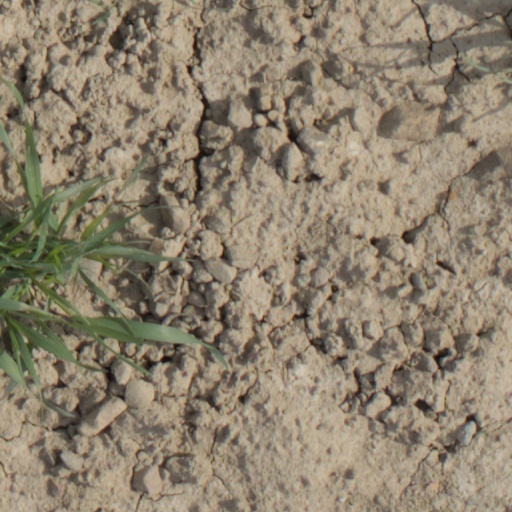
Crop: wheat